Matthias de Zordo

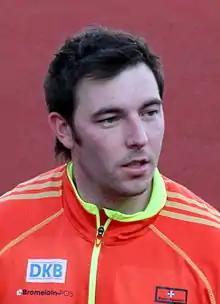
Matthias de Zordo at the 2012 Bislett Games

Matthias de Zordo (born 21 February 1988) is a German athlete who was the World Champion in the men's javelin throw in 2011. With a throw of 87.81 metres, he won the silver medal at the 2010 European Athletics Championships in Barcelona.